Karen Venhuizen

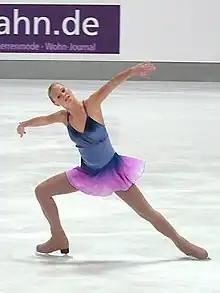
Venhuizen in 2007

Karen Venhuizen (born 4 April 1984) is a Dutch former competitive figure skater. She is the 2003 Triglav Trophy champion, the 2007 International Challenge Cup champion, and a nine-time (2000–08) Dutch national champion. She qualified for the free skate at seven ISU Championships – two World and five European Championships. Her best placement, 14th, came at the 2008 Europeans.